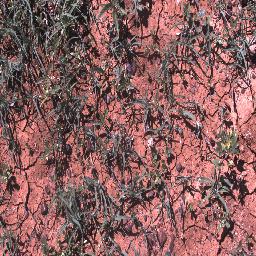
Label: negative